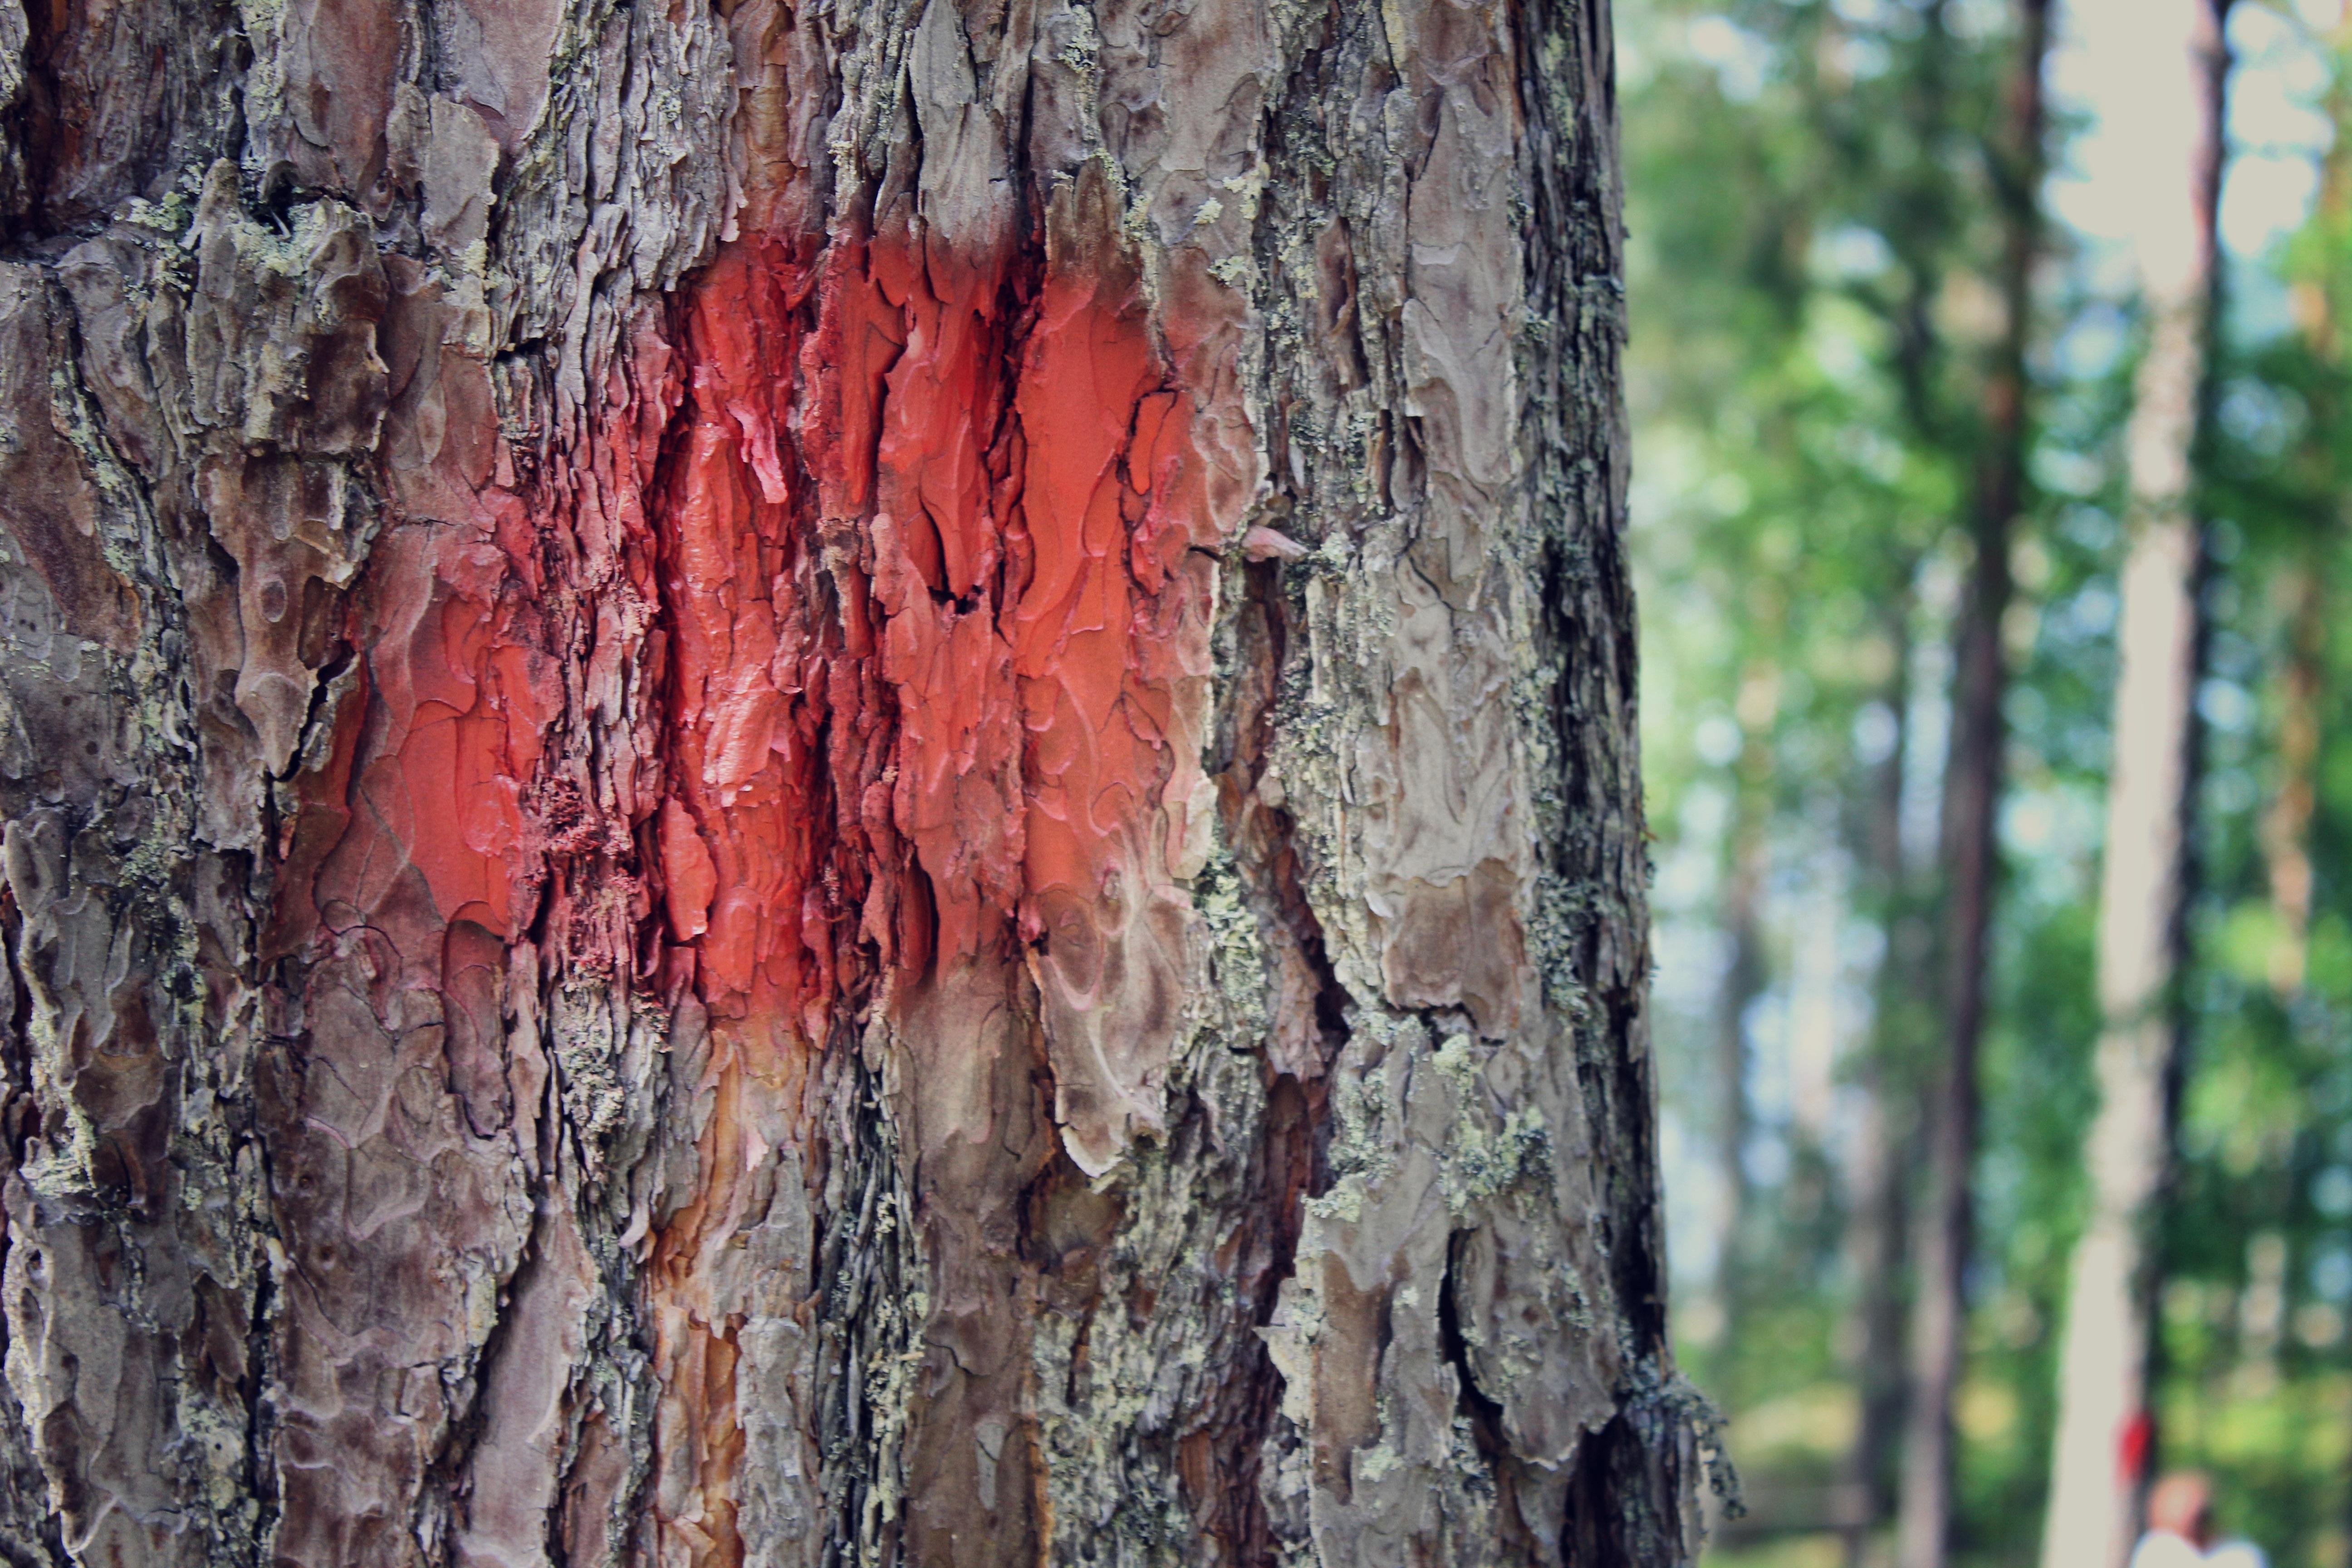
tree, nature, forest, branch, plant, wood, leaf, flower, trunk, summer, formation, red, birch, autumn, season, close up, woodland, flowering plant, plant stem, woody plant, land plant, marked tree